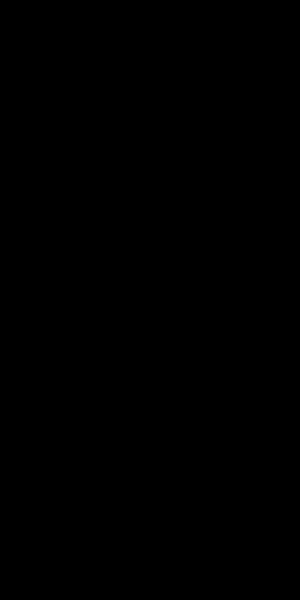
Un saut-de-mouton est un dispositif ferroviaire constitué d'un pont, d'une tranchée ou d'un court tunnel permettant à une voie ferrée d'en croiser une autre en passant par-dessus ou par-dessous. Cette technique aurait été inventée par Eugène Hénard au début du XXᵉ siècle.